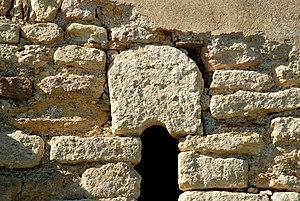
France - Languedoc - Hérault - Roujan - chapelle Saint-Nazaire - arc monolithe This building is indexed in the Base Mérimée, a database of architectural heritage maintained by the French Ministry of Culture,
La chapelle Saint-Nazaire de Roujan est une chapelle préromane située à Roujan dans le département français de l'Hérault en région Occitanie.